Districts of Switzerland

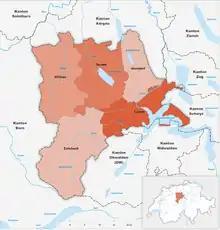
Districts of Canton Lucerne

These were abolished with the new cantonal constitution of 2007, although they will continue to be used as electoral districts.